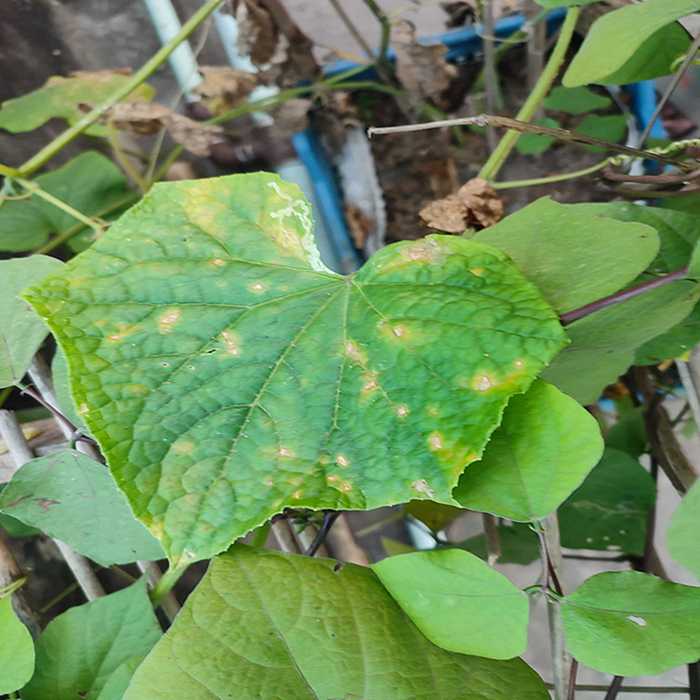
Plant: Cucumber
Label: Downy mildew